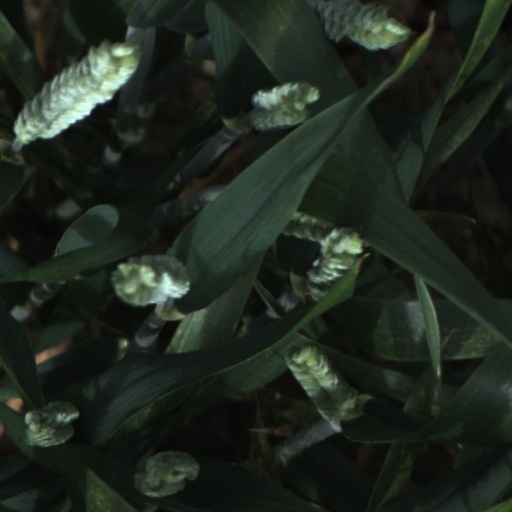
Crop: wheat